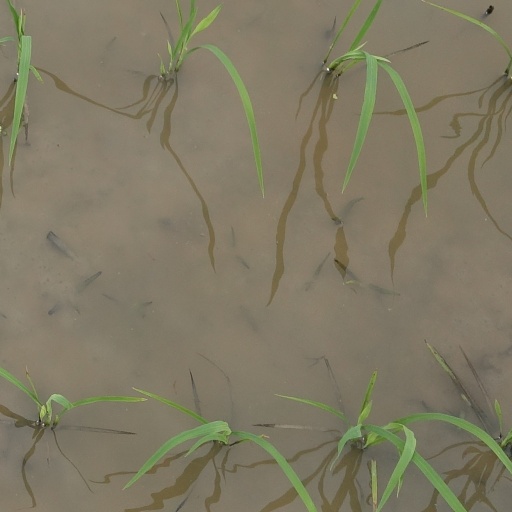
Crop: rice